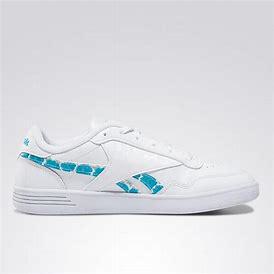
Brand: Reebok
Model: Royal Techque T